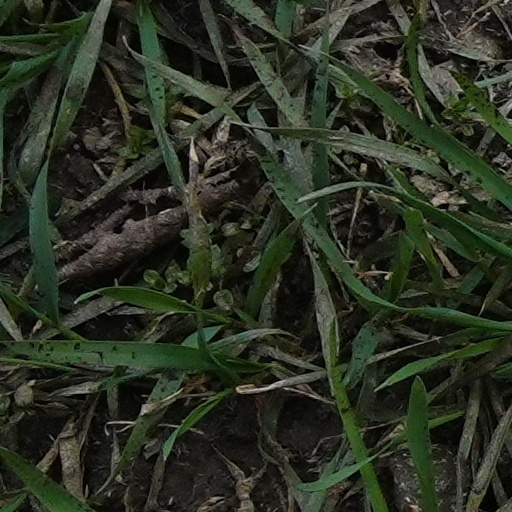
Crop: wheat